Citadelle (gin)

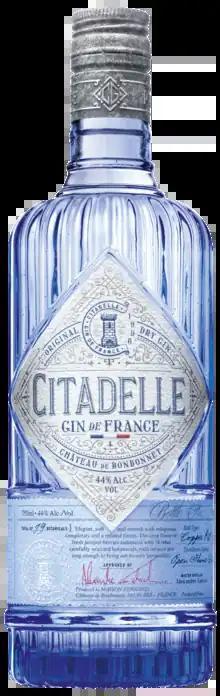
Citadelle Gin Bottle

Citadelle Gin is a French brand of gin that was first released in 1996. It is produced by Maison Ferrand in Cognac, France. It is named after the only Royal Distillery in the 18th century that was built in Dunkirk, France. It is packaged in a decorated bottle that notes each of the 19 botanicals used in its production. Its primary market is Spain.